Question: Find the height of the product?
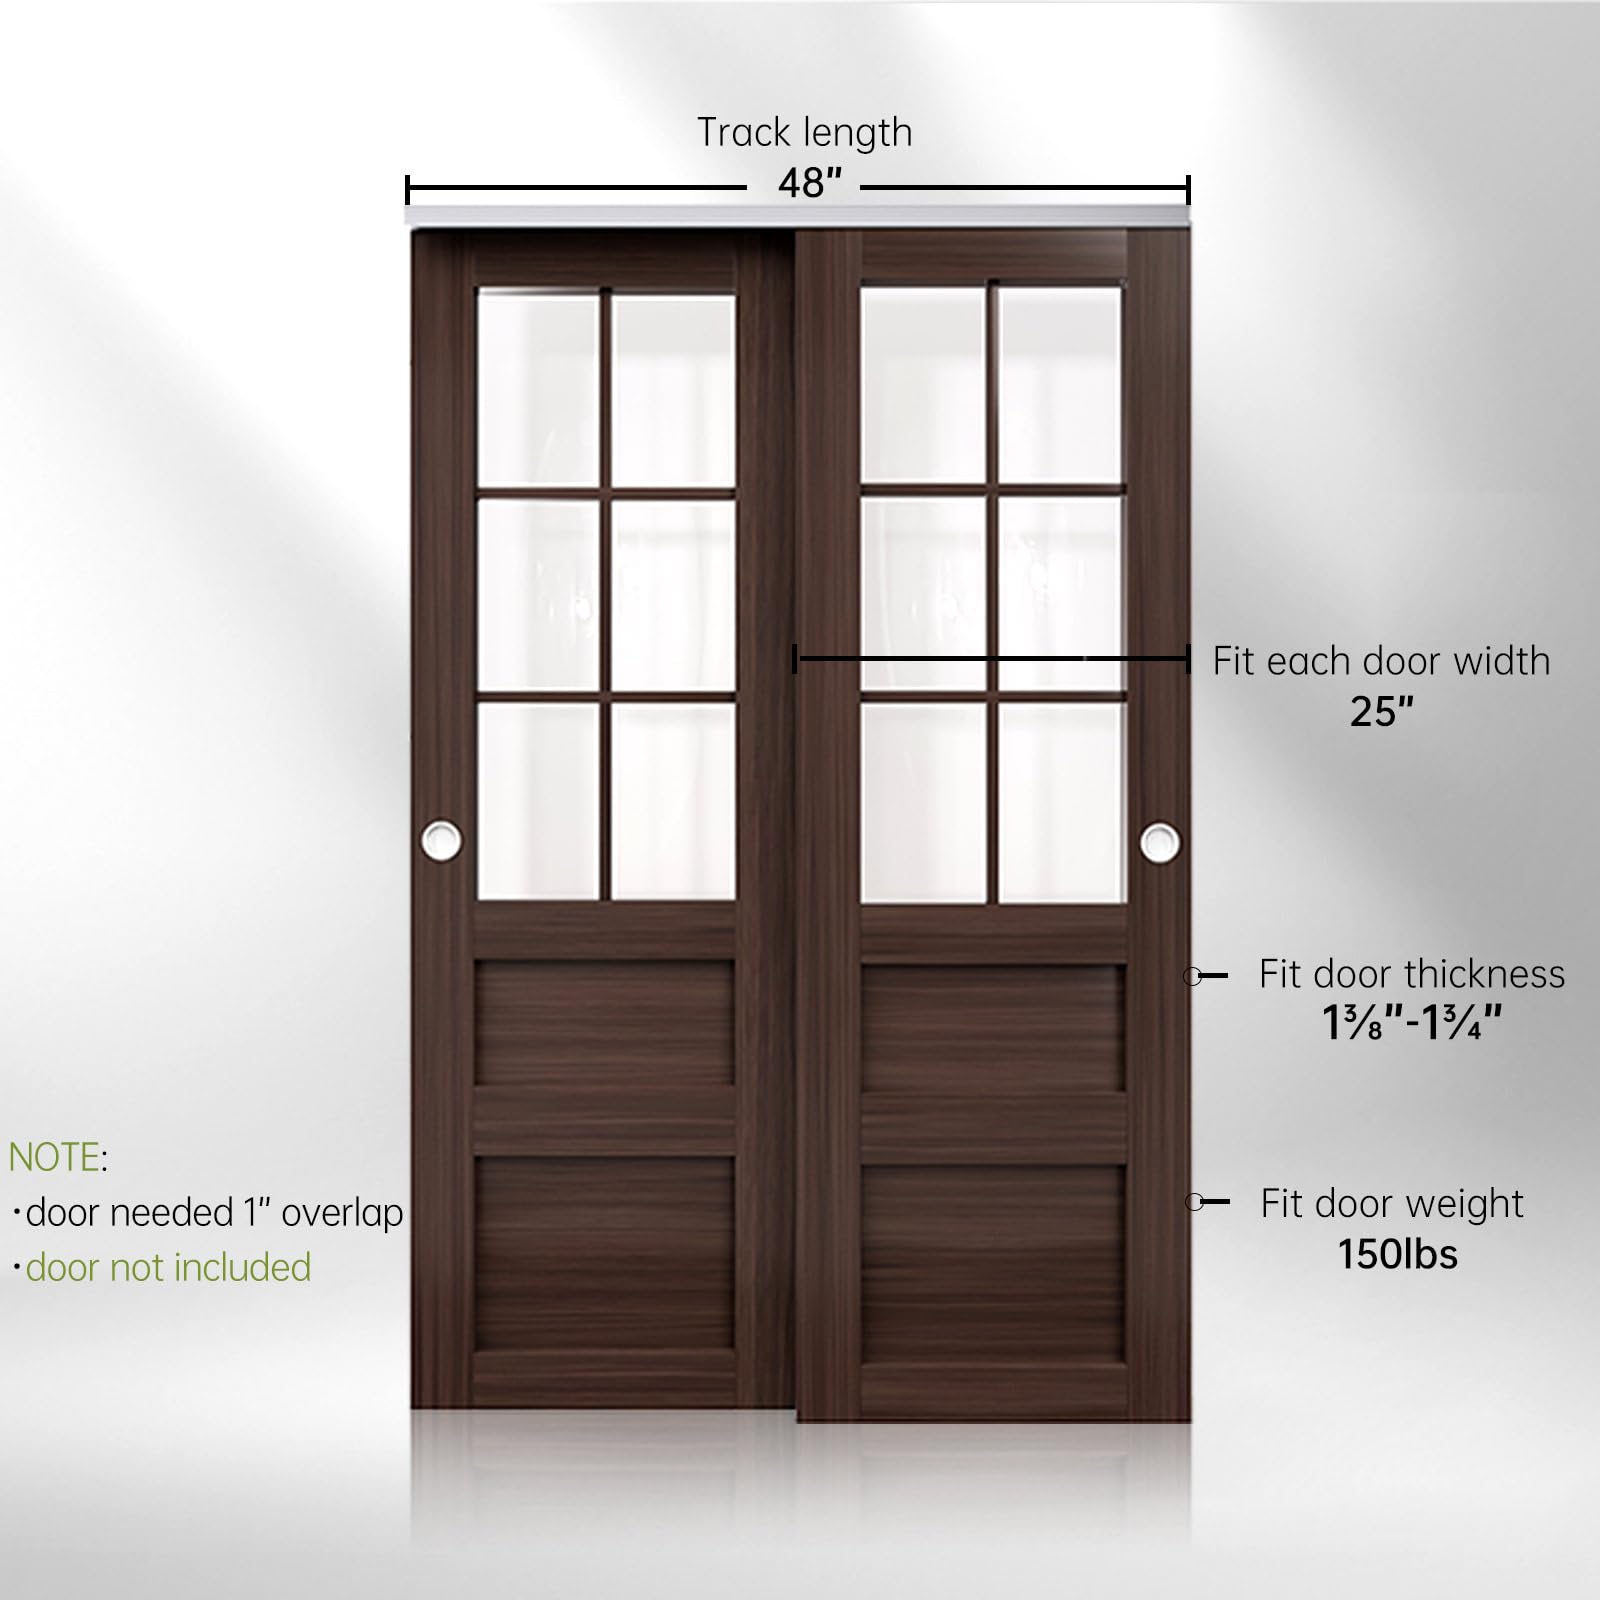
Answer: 25.0 inch